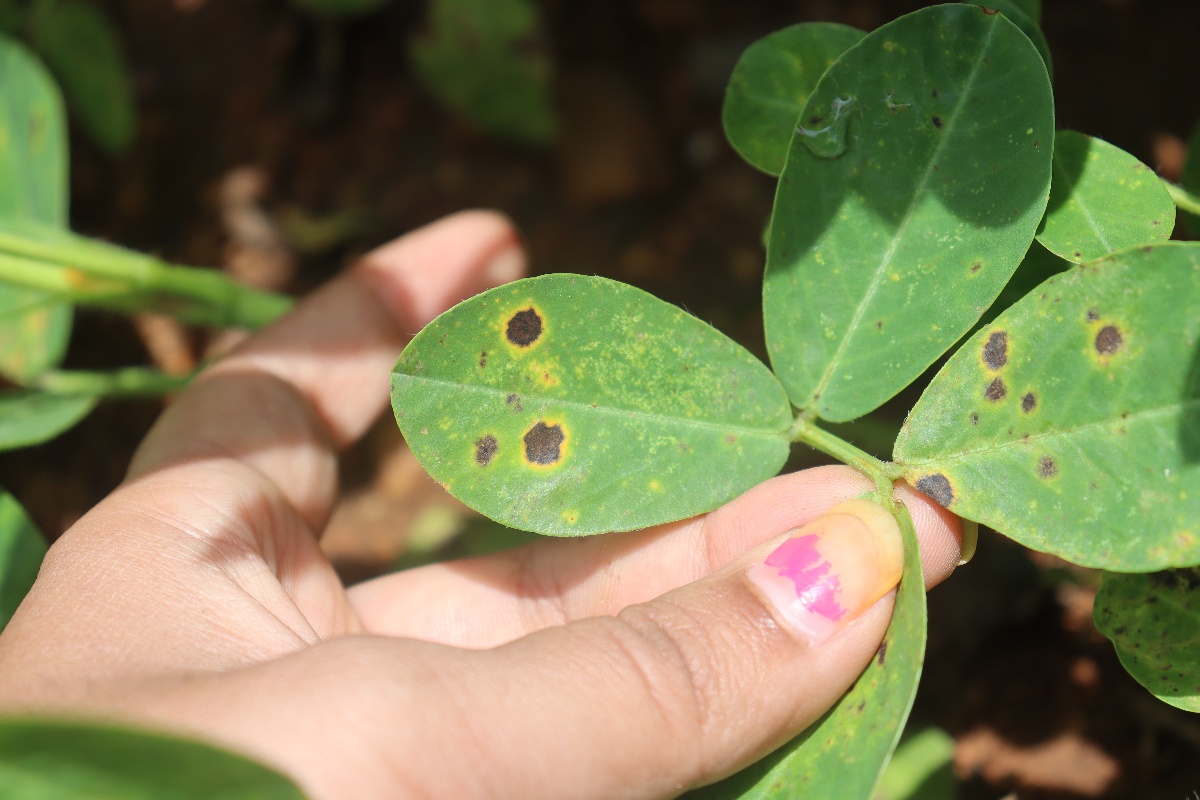
Label: early_leaf_spot